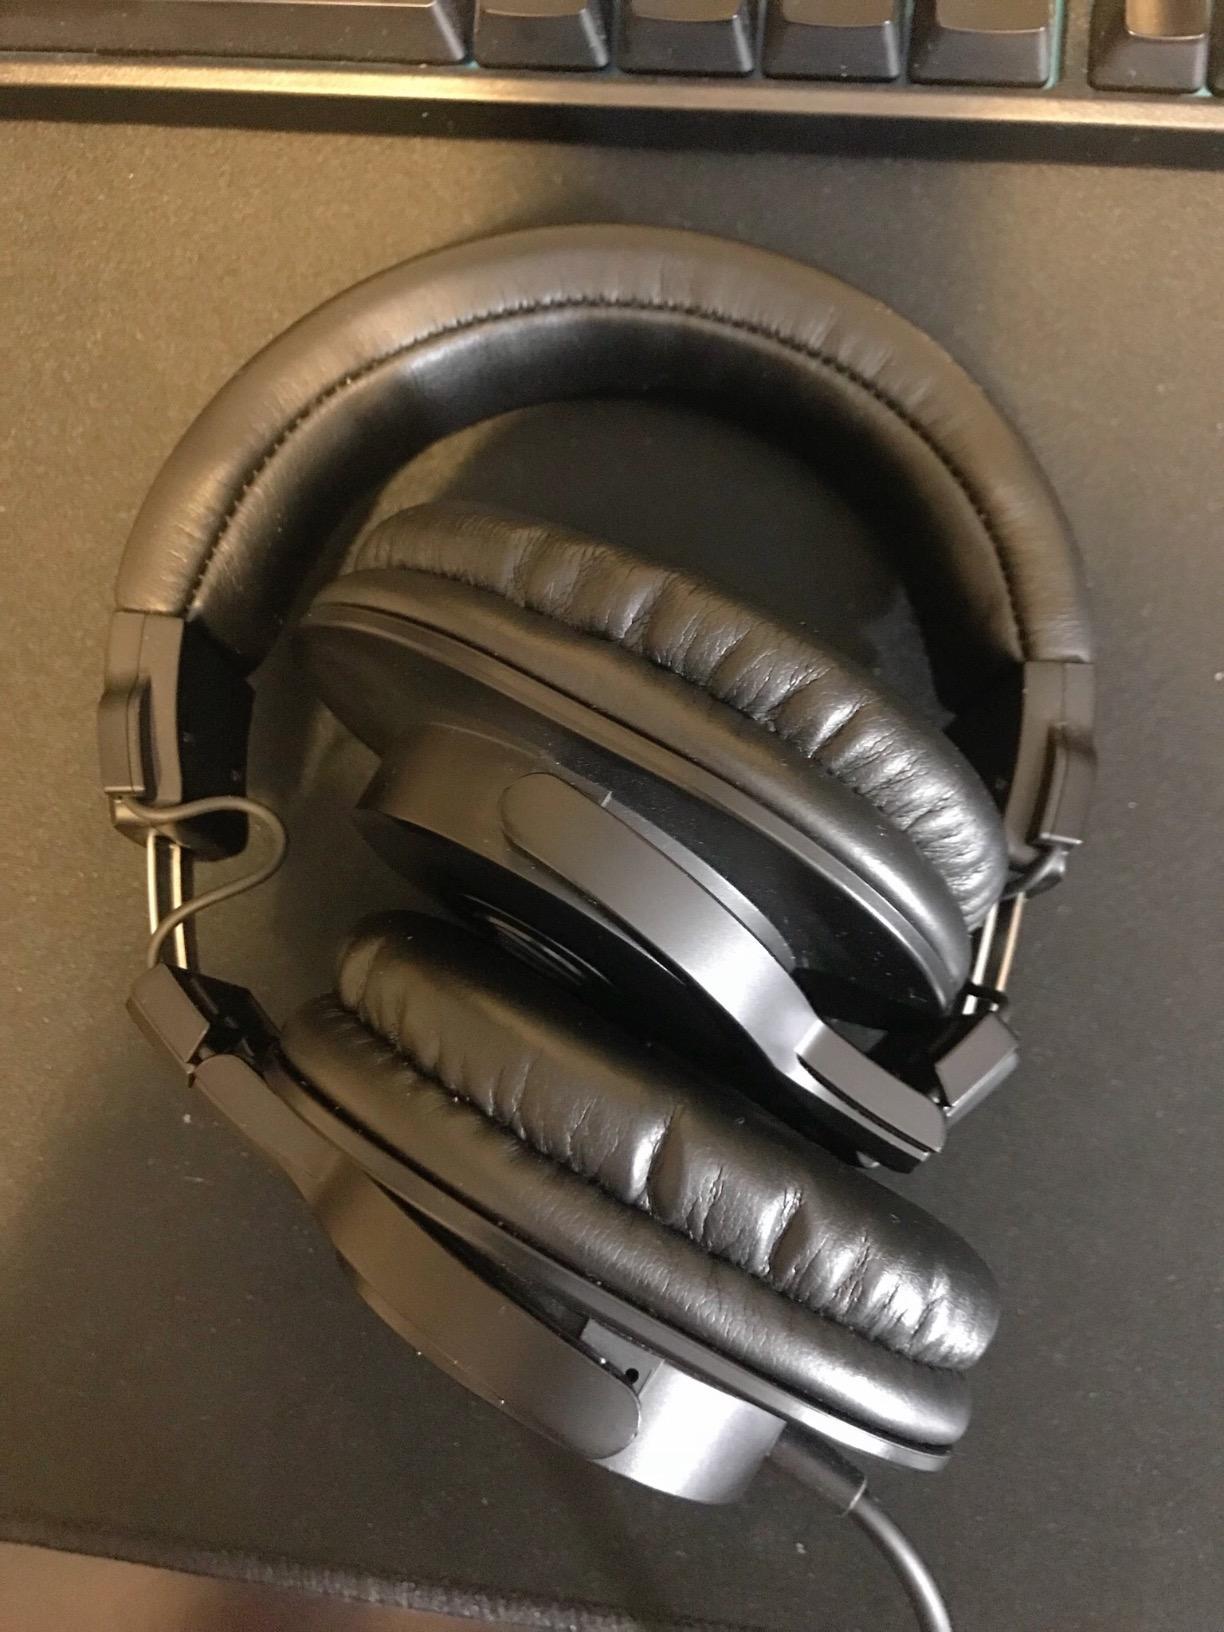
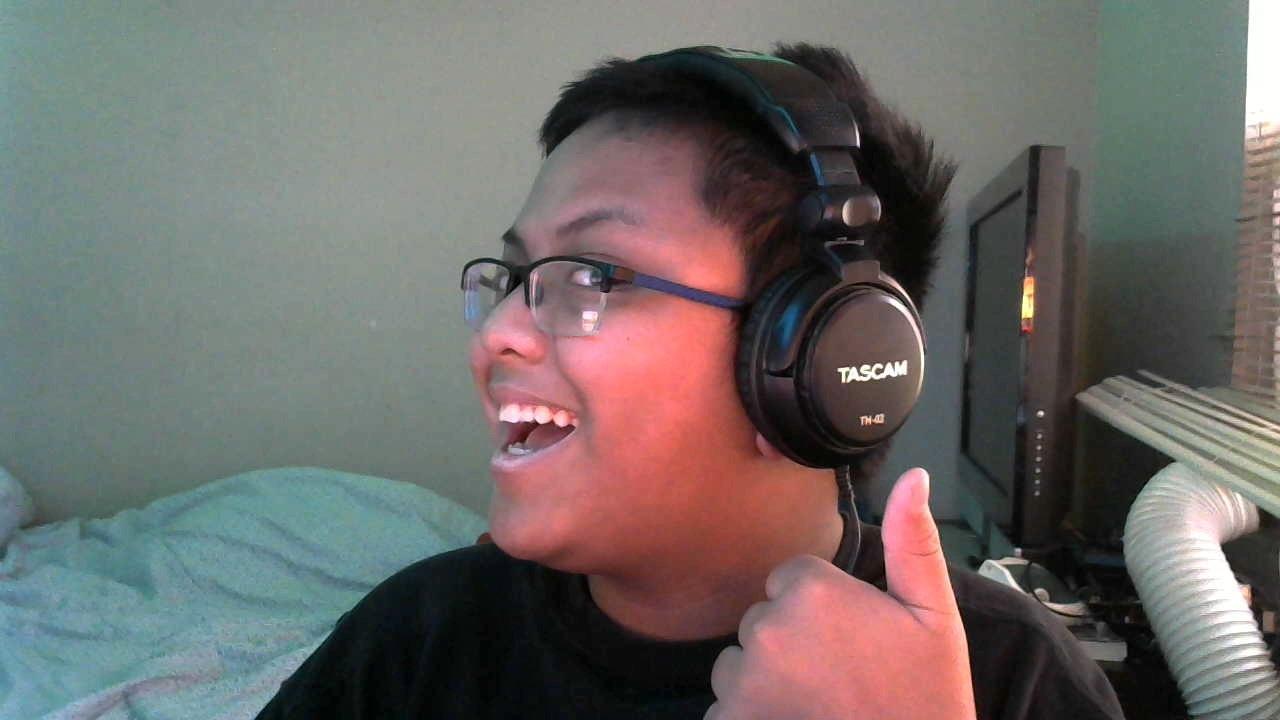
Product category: headphones
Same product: no